Tlalmanalco

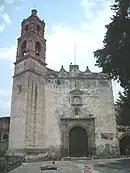
Facade of the church

The Temple of San Luis Obispo, with the adjoining Capilla Abierta (Open Chapel) were built in the 16th century by the Franciscans as part of the Monastery of San Luis. The first church was built by Friar Juan de Rivas which opened in 1532. The larger complex was constructed between 1585 and 1591. The church is relatively simply decorated with only roses on the jamb of the main doors. In the central nave, there is a large relief of Saint Francis with the stigmata. The church has only one nave with a polygonal space for the main altar. This is covered by a barrel vault with false ribs painted on the ceiling. The interior has a lavish Mexican Baroque altarpiece done in cedar representing the Visit of the Virgin. The paintings on this altar were done by Baltasar de Echave The cloister has frescos with scenes of flora and fauna and human figures, as well as portraits of Martin de Valencia and Saint Clare. Friar Martin de Valencia died in Ayotzingo and is interred in the Tlalmanalco church.